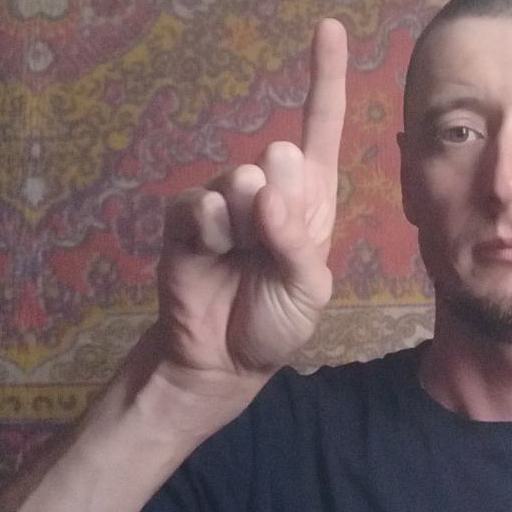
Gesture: one